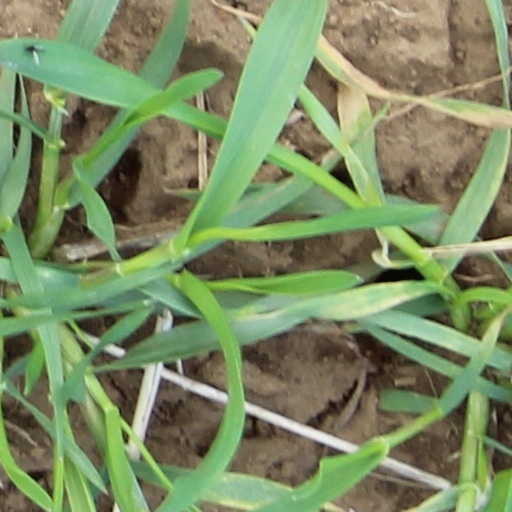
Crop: wheat